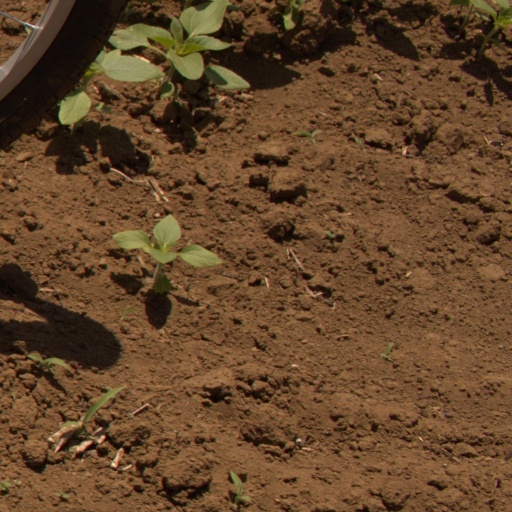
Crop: Jerusalem artichoke